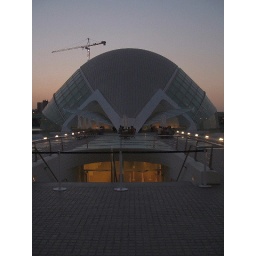
One of the many new buildings in Valencia's old river bed